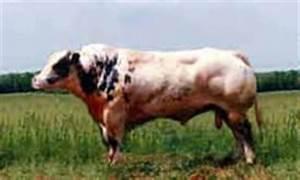
cow